Art Nouveau in Milan

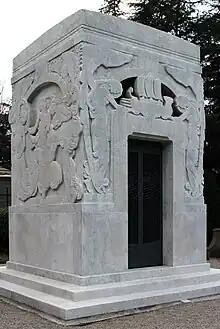
"Edicola Toscanini" in the Monumental Cemetery

Alongside traditional sculpture in marble and stone, art nouveau brought about a great development of sculpture in wrought iron and cement. According to Ogliari and Bagnera, wrought iron found its best interpreter in Alessandro Mazzucotelli, who elevated the working of this material from a simple decorative element to a true art. Mazzucotelli's masterpiece is, according to Lanza, the so-called "Cancello delle Farfalle" ("Door of the Butterflies") of the Casa Moneta, a work that encapsulates all the styles of the Milanese variant of "liberty": the geometric and ordered motifs of the lower part are quickly transformed into complex lattices that give life to leaves and the two butterflies, which thanks to the dynamism of the composition seem to take flight, almost completely annulling the heaviness of the iron.